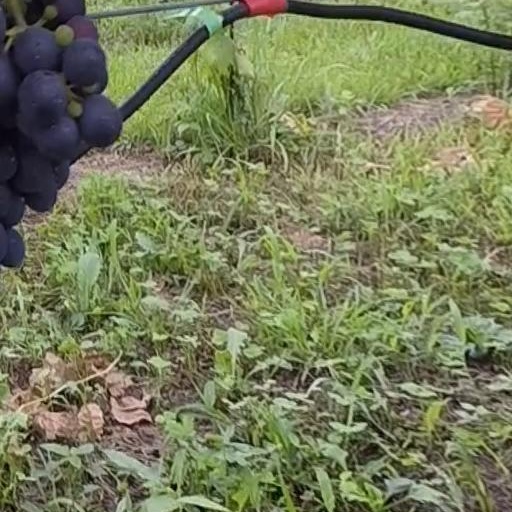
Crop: grape